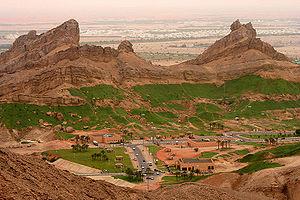
Cet article recense les sites inscrits au patrimoine mondial aux Émirats arabes unis.
Al-Aïn est une oasis des Émirats arabes unis située à l'est de l'émirat d'Abou Dabi à la frontière du sultanat d'Oman.